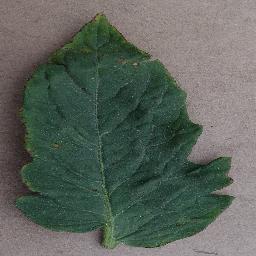
Label: Tomato___Bacterial_spot